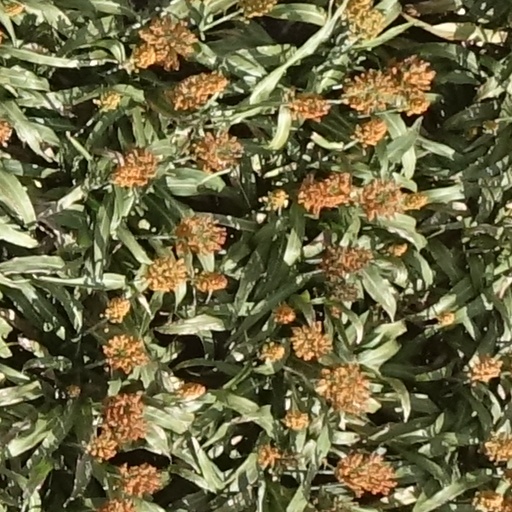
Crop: sorghum